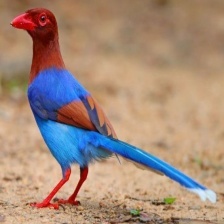
Species: SRI LANKA BLUE MAGPIE
Scientific name: UROCISSA ORNATA
ImageNet parent category: magpie